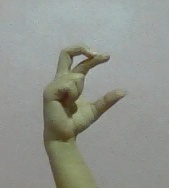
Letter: thal